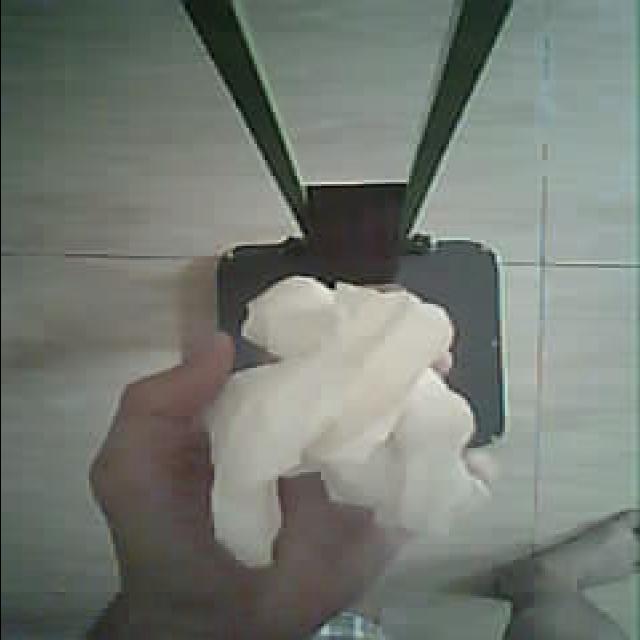
Label: tissues